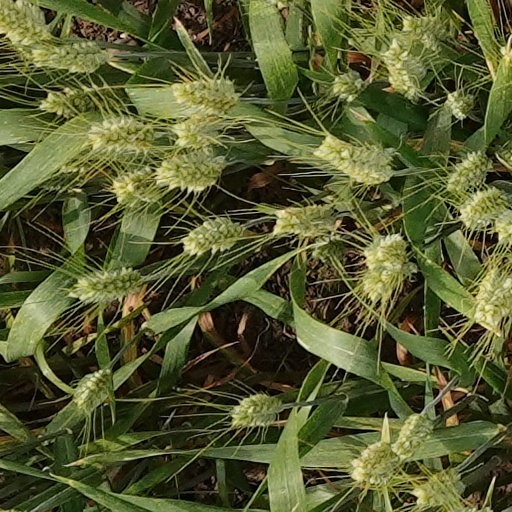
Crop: wheat